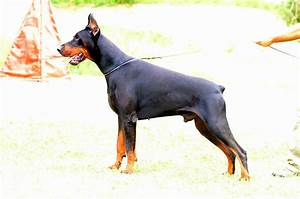
Label: cane